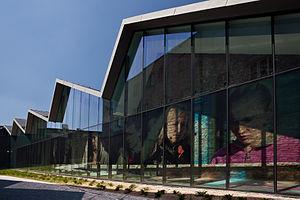
Le Musée d'art contemporain de Cracovie est un musée créé par la municipalité de Cracovie. Il a pour objectif de rassembler une collection d'art contemporain, de présenter des expositions temporaires et d'organiser des manifestations publiques et professionnelles dans ce domaine. Le musée est situé à Zabłocie à l'emplacement d'anciennes halles des usines Schindler devenues friches industrielles. Il concentre ses activités sur les deux dernières décennies.